Christianity in Tamil Nadu

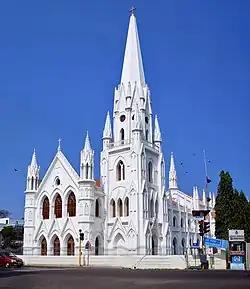
San Thome Basilica, Chennai is built over the site where St. Thomas is believed to be originally interred

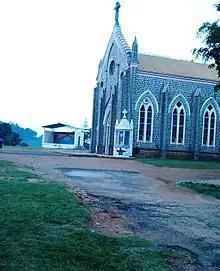
Church at Yercaud

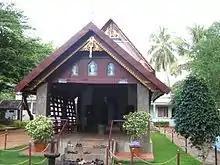
Thiruvithamcode Arappally in Kanyakumari district under Malankara Orthodox Syrian Church is believed to be built by Thomas the Apostle

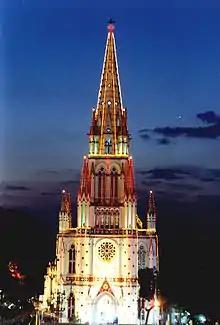
Our Lady of Lourdes Latin Catholic Church in Tiruchirappalli

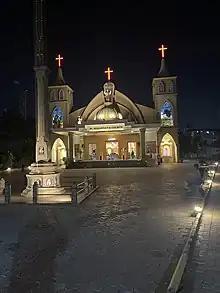
St. Sebastian's Church in Coimbatore

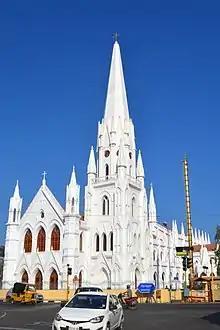
Santhome Cathedral built in 1523

Christianity in the state of Tamil Nadu, India is the second largest religion in the state. According to tradition, St. Thomas, one of the twelve apostles, landed in Malabar Coast (modern day Kerala) in AD 52. In the colonial age many Portuguese, Dutch, British and Italian Christians came to Tamil Nadu. Priests accompanied them not only to minister the colonisers but also to spread the Christian faith among the non-Christians in Tamil Nadu. Currently, Christians are a minority community comprising 6% of the total population. Christians are mainly concentrated in the southern districts of Tamil Nadu - Kanyakumari (47.7% of the population, 2011), Thoothukudi (19%, 2011) and Tirunelveli (15%, 2011).